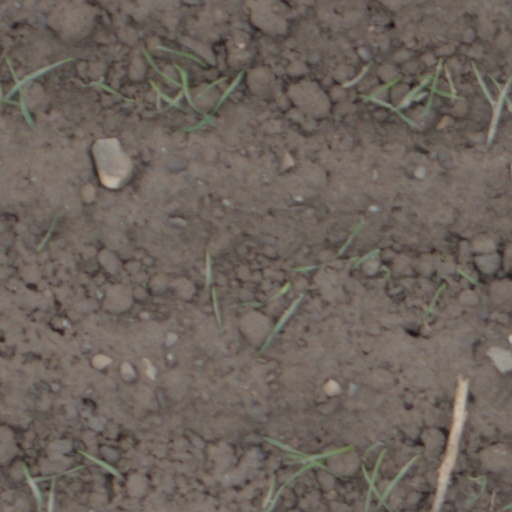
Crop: wheat